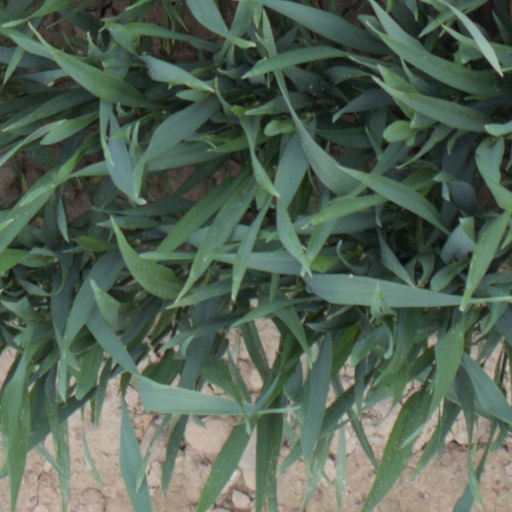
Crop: wheat